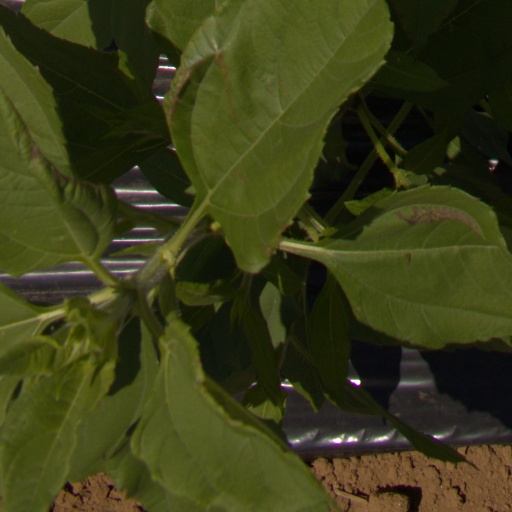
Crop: Jerusalem artichoke